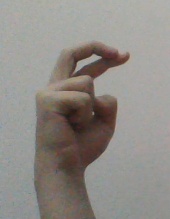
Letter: zay